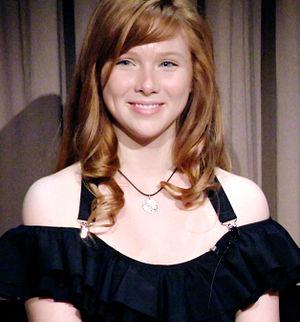
Alexis Castle est un personnage de la série télévisée américaine Castle. Elle est la fille du héros éponyme de la série, Richard Castle, et la belle-fille de Kate Beckett. Créée par Andrew W. Marlowe, elle est interprétée par Molly Quinn.